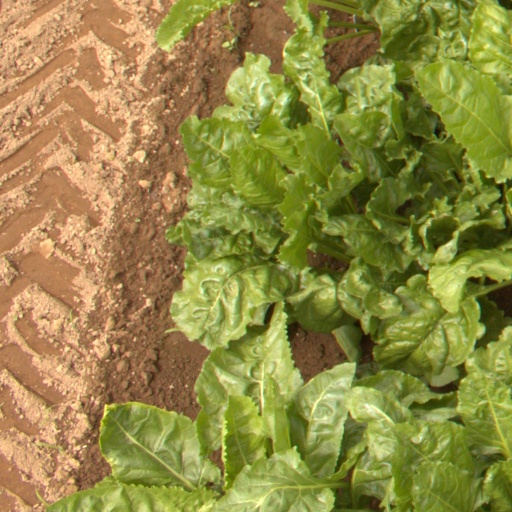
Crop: sugar beet